Payton Thorne

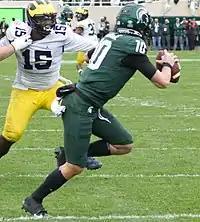
Thorne with Michigan State in 2021

Payton Thorne (born June 26, 2001) is an American professional football quarterback for the Cincinnati Bengals of the National Football League (NFL). He played college football for the Michigan State Spartans and Auburn Tigers.